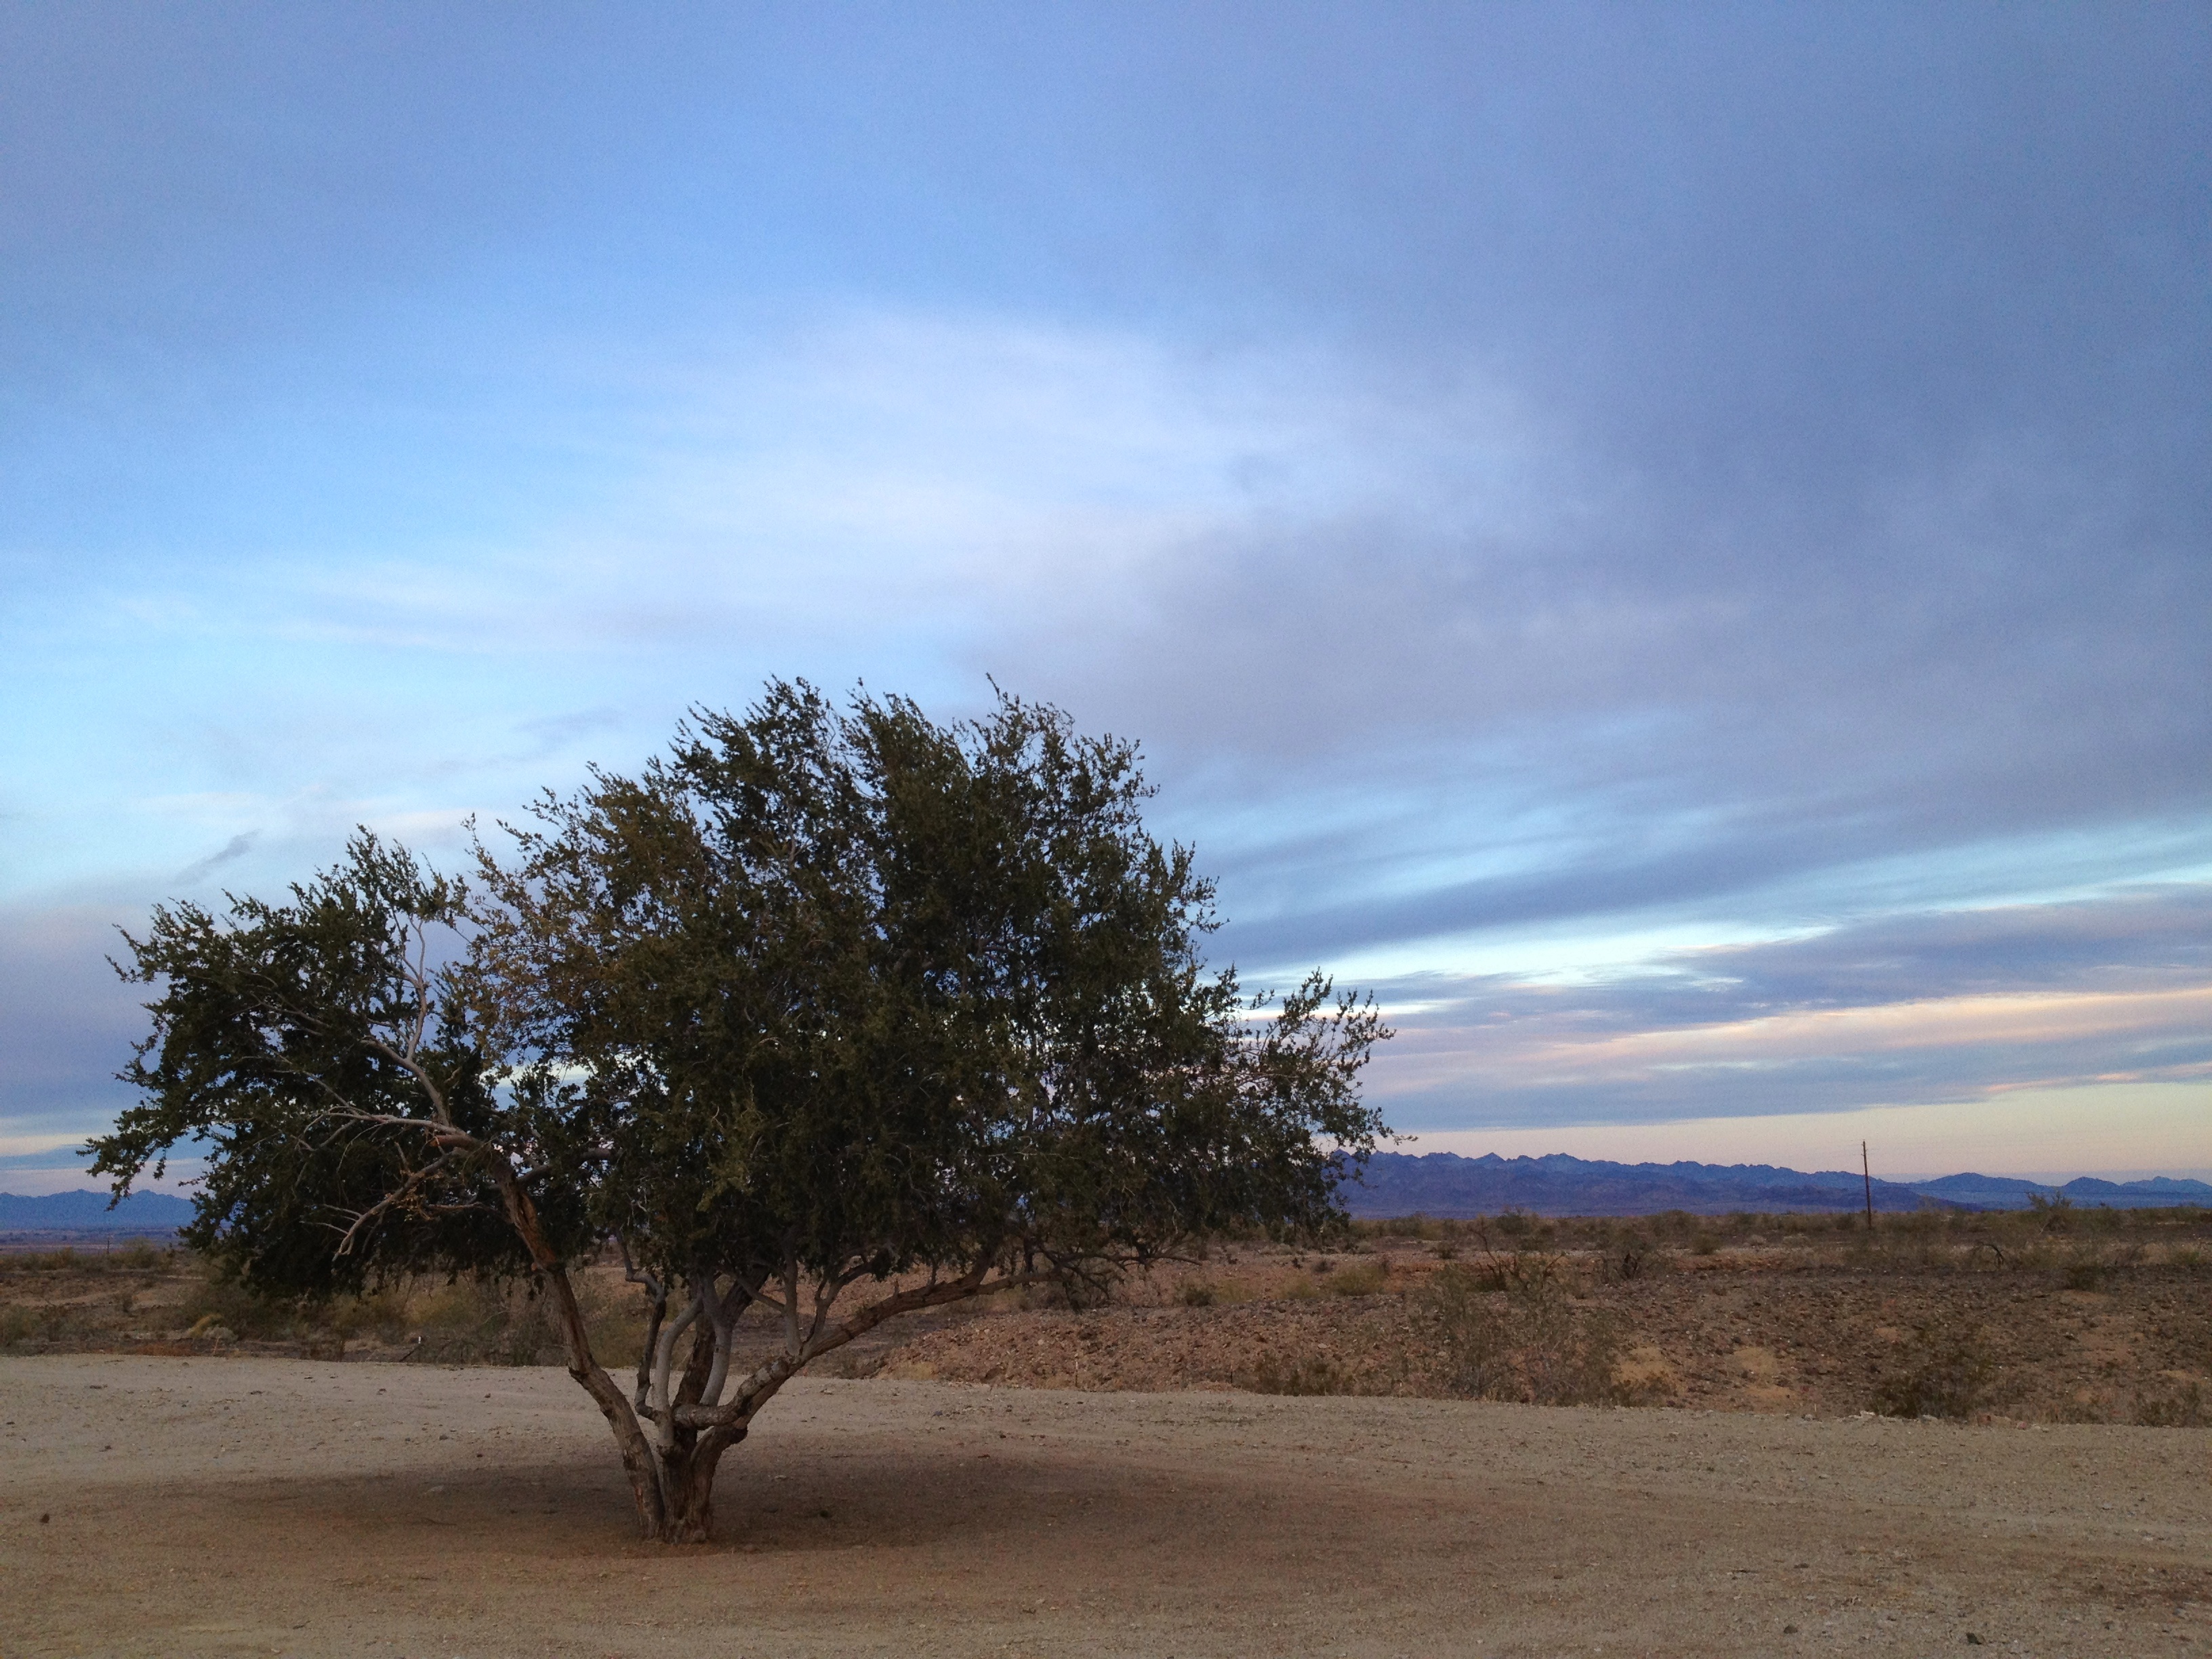
landscape, tree, horizon, cloud, plant, sky, field, prairie, hill, desert, wind, savanna, plain, ecosystem, rural area, natural environment, woody plant